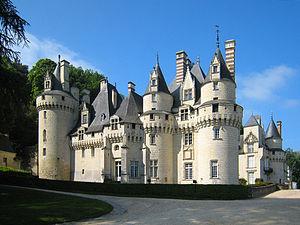
Château d'Ussé, façade Est
Le château d'Ussé se trouve à Rigny-Ussé, en Indre-et-Loire. Il fait partie des châteaux de la Loire.
Un certain nombre d'œuvres cinématographiques et télévisuelles ont été tournés dans le département d'Indre-et-Loire.
Cet article recense de manière non exhaustive les châteaux, maisons fortes, mottes castrales, situés dans le département français d'Indre-et-Loire. Il est fait état des inscriptions et classements au titre des monuments historiques.
Quentin Durward est un feuilleton télévisé franco-allemand en sept épisodes de 52 minutes, créé par Jacques Sommet d'après le roman homonyme de Walter Scott, réalisé par Gilles Grangier, et diffusé à partir du 28 janvier au 11 mars 1971 sur la première chaîne de l'ORTF, et en Allemagne de l'Ouest du 27 avril à juillet 1971 sur ZDF.